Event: Nepal Earthquake
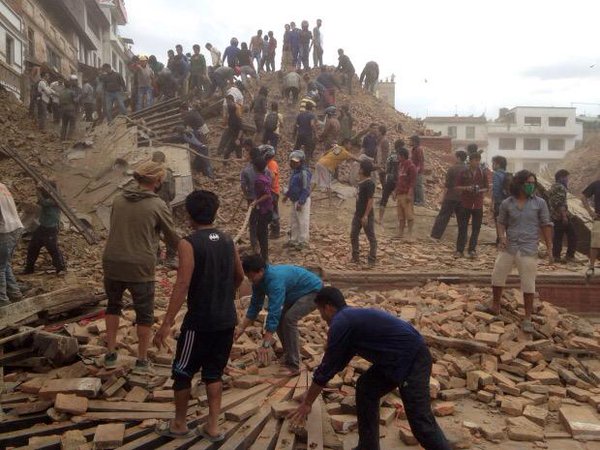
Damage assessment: damage